Sydney Riot of 1879

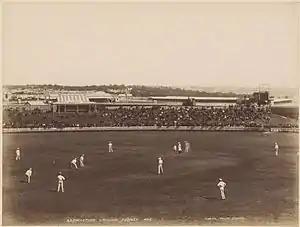
An 1887 cricket match in progress at Sydney's Association Ground, the site of the riot

The Sydney Riot of 1879 was an instance of civil disorder that occurred at an early international cricket match. It took place on 8 February 1879 at what is now the Sydney Cricket Ground (at the time known as the Association Ground), during a match between New South Wales, captained by Dave Gregory, and a touring English team, captained by Lord Harris.